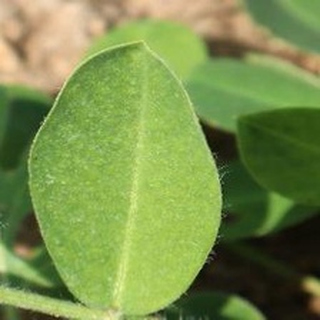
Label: healthy_groundnut